Herbie (franchise)

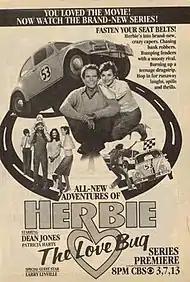
Official promotional poster for the short-lived television series.

A television series based on, and a continuation of, the film series was developed and released from March 17 – April 14, 1982. The series was released as a mid-season replacement to a cancelled show, and was given the 8:00 P.M. time slot. Developed and executive produced by William Robert Yates, the television show was written by Arthur Alsberg, Don Nelson, and Don Tait. The production was produced by Walt Disney Productions, and distributed by Buena Vista Television. The series, which aired on the Columbia Broadcasting System, did not receive a second season.